Tunnel field-effect transistor

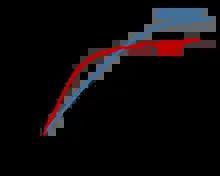
Drain current vs. gate voltage for hypothetical TFET and MOSFET devices. The TFET may be able to achieve higher drain current for small voltages.

In classical MOSFET devices, the 60 mV/decade is a fundamental limit to power scaling. The ratio between on-current and the off-current (especially the subthreshold leakage — one major contributor of power consumption) is given by the ratio between the threshold voltage and the subthreshold slope, e.g.: